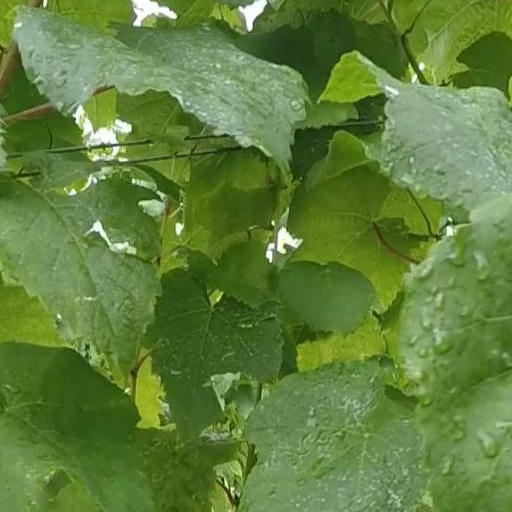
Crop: grape